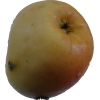
Label: Apple 14